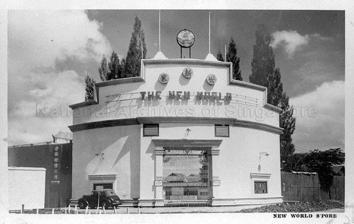
Building: New World Amusement Park
Country: Malaysia
Year built: 1923
Amusement park in Singapore New World Amusement Park (新世界) New World Amusement Park from 1949 to 1950 Location Kallang , Singapore Coordinates 1°18′37.0″N 103°51′28.5″E / 1.310278°N 103.857917°E / 1.310278; 103.857917 Status Defunct Opened 1 August 1923 ; 101 years ago ( 1923-08-01 ) Closed April 1987 ; 37 years ago ( 1987-04 ) Owner Shaw Organisation Operating season Year round (6pm till midnight) Area 45,000 square feet The New World Amusement Park ( Chinese : 新世界 ) was the first of three amusement parks , along with Great World (estd. early 1930s) and Gay World (estd. 1936), that wooed Malaya and Singapore night crowds from the 1920s to the 1960s. New World was a prominent landmark along Jalan Besar , in modern-day Kallang planning area, as it occupied a large area of 45,000 square feet (4,200 m 2 ) in size. Before the arrival of televisions and radios, it attracted people from all walks of life from labourers to Europeans with its exciting attractions such as striptease, cabaret girls, opera shows and boxing matches during its heyday. Of all the artistes and athletes who have performed at the New World through the years, four have left a lasting impression – striptease queen Rose Chan , wrestler King Kong, strongman Mat Tarzan, and boxer Felix Boy. With the advent of shopping centres, discos and, particularly, television in the ensuing decades, the park business gradually became poor, and it was finally closed for good after being sold to a property developer for redevelopment in 1987. History New World was set up on 1 August 1923 by two Straits Chinese brothers, Ong Boon Tat and Ong Peng Hock under the company Ong Sam Leong Ltd. In the 1930s, the Shaw Organisation expanded their leisure business with a 50% joint venture with Ong Sam Leong Ltd. Shaw eventually bought out their partner and owned both the New World and the Great World at Kim Seng Road. Admission fee was only 10-cent per entry but visitors had to pay separately for its various entertainment programmes and hawker stalls within. Advertising itself as the "pioneer amusement park in Malaya ", New World had a huge fairground for all walks of life; couples would go to the park for evening strolls, housewives frequented the food and diverse stalls, men would hop from the barber shops to the nightclubs, while families piled into the cinemas and onto fairground rides like ferris wheels and carousels where two of its rides, the Ghost Train and Dodg'em were crowd-pullers. In 1934, Dato Roland St. John Braddell, who was born in Singapore and served as Municipal Commissioner (1914–1929) wrote: At New World, there are all sorts of entertaining sideshows. Best of all are the Malay opera and the Chinese theatrical performances which so fascinated Charlie Chaplin when he was here. We have another amusement park called the Great World, off River Valley Road, and it is well worth a visit, but it is not so boisterously alive as is the New World, since it caters to a much smugger class. 'Taxi-girls' At New World, a great number of men would come daily to " ronggeng " ( Malay word for "social dance") or cha-cha with cheongsam -clad cabaret girls, known as 'taxi-girls' as they could be "hired" for dancing by anyone with a coupon. The dance floor could hold up to 500 twirling couples and each dance was registered on a card. Three dances cost a dollar and the girls were only paid 8 cents per dance. The earliest customers would secure their preferred dancers and also got seats nearest to the dancing girls. The girls were usually local or hailed from Hong Kong, Thailand and the Philippines . The girls were not call-girls; no naughty business was expected or allowed by their male partners. Watchful bouncers would ensure that such decorum was followed and they would not hesitate to throw out any trouble-makers or drunks found in the premises. Bruce Lockhart, a British army intelligence officer-cum-journalist, described his visit to the New World's dance hall: When I came in, and a crowd of dancers, mostly young Chinese – the men in white European clothes with black patent-leather dancing shoes, the girls in their semi-European dresses slit at the side – filled the dancing floor. When the dance was over I noticed a number of girls who left their partner as soon as the music stopped and went to join other girls in a sort of pen. They were the professional dancers who can be hired for a few cents a dance. During the Japanese Occupation , New World was renamed Shin Segal and turned into a gambling farm opened only to civilians but not Japanese soldiers. As commodities were scarce during the Occupation, the park was also turned into a black market selling necessities at inflated prices. Striptease After the war, the park roared back into life again when it was widely patronised by Allied soldiers and returning expatriates with their families. With the departure of those troops that resulted in much lower takings, the park decided to come up with a new attraction in 1949 – striptease. Madame Tai Fong, a former singer and dancer, started the Fong Fong Revue , introducing new dances and comedy routines, with exciting costumes for her girls that became the first known striptease public entertainment in Singapore. Her revues were soon pulling in huge crowds; the crowds got worse to the point that the colonial police had to move in to manage crowd control and issued a final warning that "this monkey business must cease". Striptease was thus stopped in its tracks but in time, it resurfaced back in New World again when Rose Chan took over the centre-stage in the 1950s. Rose Chan Wai Cheng, who was China-born but locally raised, took up her striptease act when she was 27. She was known as the local Queen of Strip and took her acts around the three Worlds. She was famous for her python act; in which she cavorted with a large and sinuous python, coiling it provocatively round her bare body. Despite being labelled by conservatives as a 'rebel', she was kind hearted and gave money to charities and orphanages. She gave up her striptease career when she embarked on a new career – operating a hotel and restaurant in Jalan Raja Laut, Kuala Lumpur in 1976. In 1989, she died of cancer at the age of 62 in Penang but her memory lingers. A movie based on her life was made in 2008 by Royston Tan , a local movie director of 881 fame. Wrestler 'King Kong' A Hungarian-born professional wrestler, Emile Czaya , who weighed 236 kg in his prime and was often described as the "King Kong" or the "Hungarian Behemoth". An actor in his younger days, he took the name of "King Kong" after acting as the gorilla in the film of the same name. He won the heavyweight wrestling title of Europe three times and the middleweight title once. In 1938, he went to Singapore at the age of 19 with a troupe of European wrestlers to perform at the New World. Known for being "the meanest" amongst the wrestlers at New World, a former spectator, Abdul Wahab Mohamad said King Kong was the wrestler fans just loved to hate: "He would be challenging and threatening the jeering fans to get into the ring with him. He always won his fights. He was always too big and too strong for his opponents." On 12 March 1970, Czaya was driving back to Singapore after a bout in Penang when his car crashed into a wall in Ipoh and he was badly injured. He was moved to the Outram Road General Hospital in Singapore but died on 15 May at the age of 61. Strongman 'Mat Tarzan' Ahmad Ali, better known as Mat Tarzan (or "Tarzan of Malaya") (1931–2015), was a well-known Malaysian strongman. Mat hailed from Penang and was the son of the late Haji Ali, who used to be a chef at Kedah House, now known as Istana Kedah in Jalan Sultan Ahmad Shah. During his prime, his famous feats included pulling with his teeth a lorry carrying 15 adults which would weigh about three tons , and bending iron bars across his throat. He could also lift 73 kilogram of weights from the floor with his teeth and dive through a burning wooden frame spiked with eight sharp blades and wrestled with full-grown pythons. He had won various bodybuilding titles such as Mr Penang Health Culture League in 1959, 1960 and 1961, Mr Body Beautiful in 1963 and Mr Penang in 1966. Mat Tarzan was also a good cook in his own right, having picked up some useful culinary skills from his father, specialising in Malay dishes such as mee bandung, ox-tail soup and satay which he ran a chain of food stalls in Malaysia since the 1960s to the present day. Boxer 'Felix Boy' New World also hosted weekly boxing tournaments with fighters from Thailand, Philippines, Australia, as well as local pugilists. Malaysian boxer Felix Boy, who was born S. Sinniah, became a household name in the early 1960s. He stood just 1.5 metres tall but packed a terrific wallop in both fists and often despatched his taller opponents by the second or third round in the flyweight and bantamweight divisions. Out of 84 fights, he lost two – both to Thai boxers. Sinniah had a tragic childhood. At the age of five, his parents were captured and sent by the Japanese to work on the Death Railway in Thailand, and they died there. As a result, he and his elder brother, Shanmugam, were taken in by an orphanage. At nine, he used to watch a skilful Thai boxer in action at New World and that was the beginning of his interest in boxing. A French priest, Father Louis Ribaud of the St Joseph's Orphanage in Jalan Penang where Sinniah grew up, gave him the name of "Felix Boy" which was to bring him fame and glory in the ring in later years. Sakura Teng, Wang Sa and Ye Fong New World was also the place where Sakura Teng , a well-known 1970s Malaysian songbird, launched her music career at age 17. During her heyday in the 1960s and 1970s, the A go-go Queen as she was nicknamed, cut more than 50 records and was best known for her yodelling . The late popular stand-up comics, Wang Sa and Ye Fong , held their regular stage shows at New World too. Closure The now defunct gateway of New World, circa December 2010 New World faded from the night scene after the 1960s in the face of rival entertainment attractions such as shopping centres, discos and particularly television which took off locally in 1963. In April 1987, New World finally closed when Shaw Organisation sold the freehold site for S$ 35 million (US$23 million), to City Developments, a property firm owned by Kwek Leng Beng and his family for future commercial redevelopment. New World's iconic Lion Gate became the only relic left of the park now Today, the site where the park sat is being developed by City Developments Limited for its City Square project, comprising a 910-unit condominium (City Square Residences), an eight-storey shopping mall ( City Square Mall ) and a public park (City Green). The park, which was completed in 2009, featured the original gate to the former New World when the refurbished gate was moved to the right side of the park's entrance in late 2010. See also Singapore portal Old National Library Building Singapore National Theatre List of abandoned amusement parks References Citations